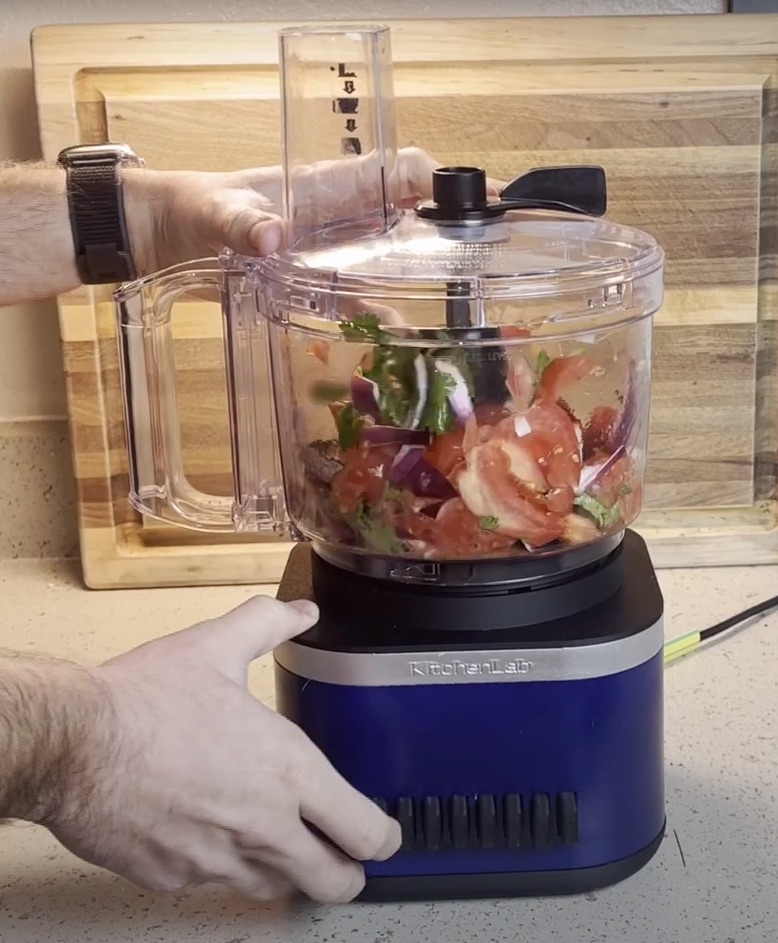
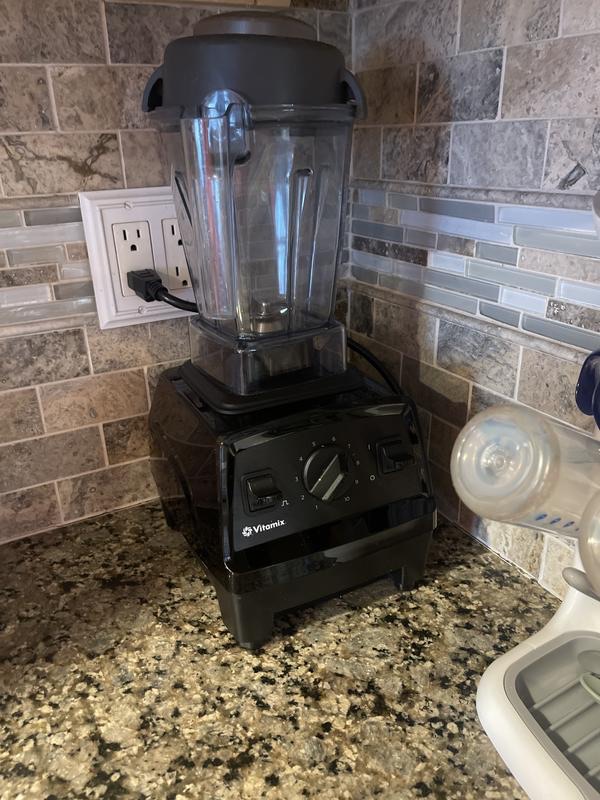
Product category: items_blender
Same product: no